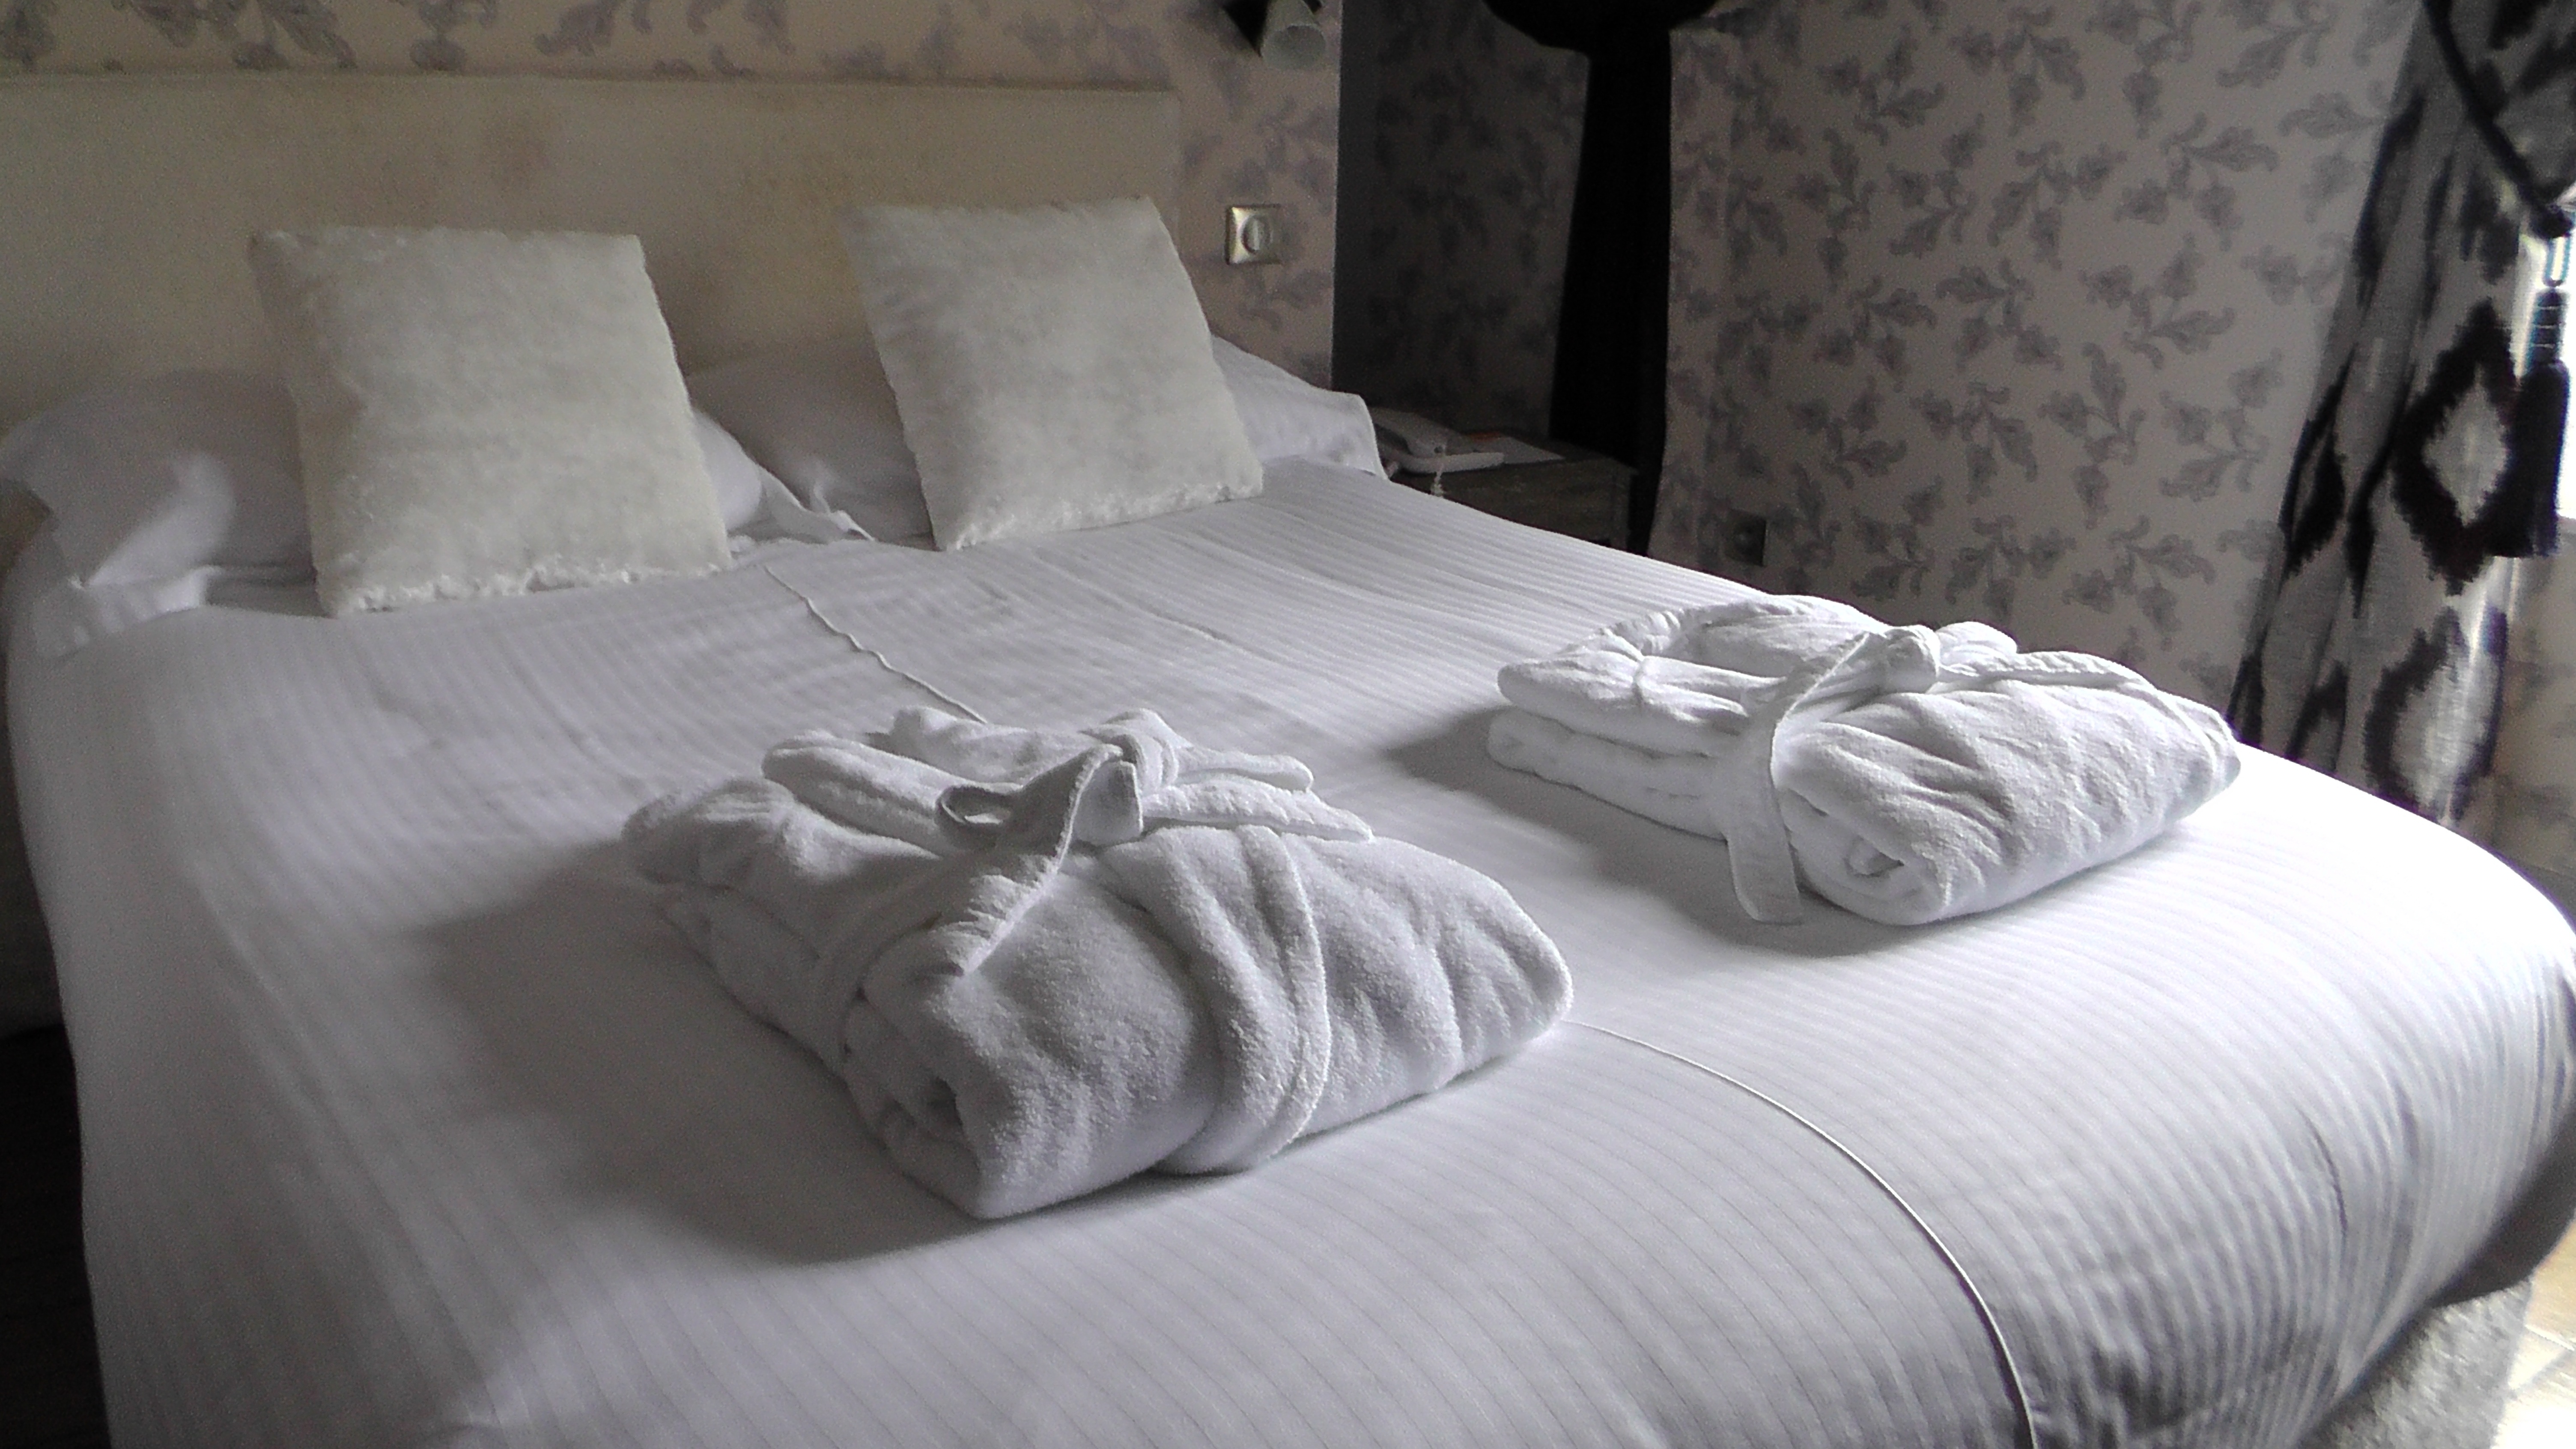
holiday, rest, silence, furniture, room, pillow, bedroom, material, zen, textile, sleep, relaxation, hotel, bed, lying, rent, coverage, renting, bedding, duvet cover, bed sheet, bathrobe, hostelry